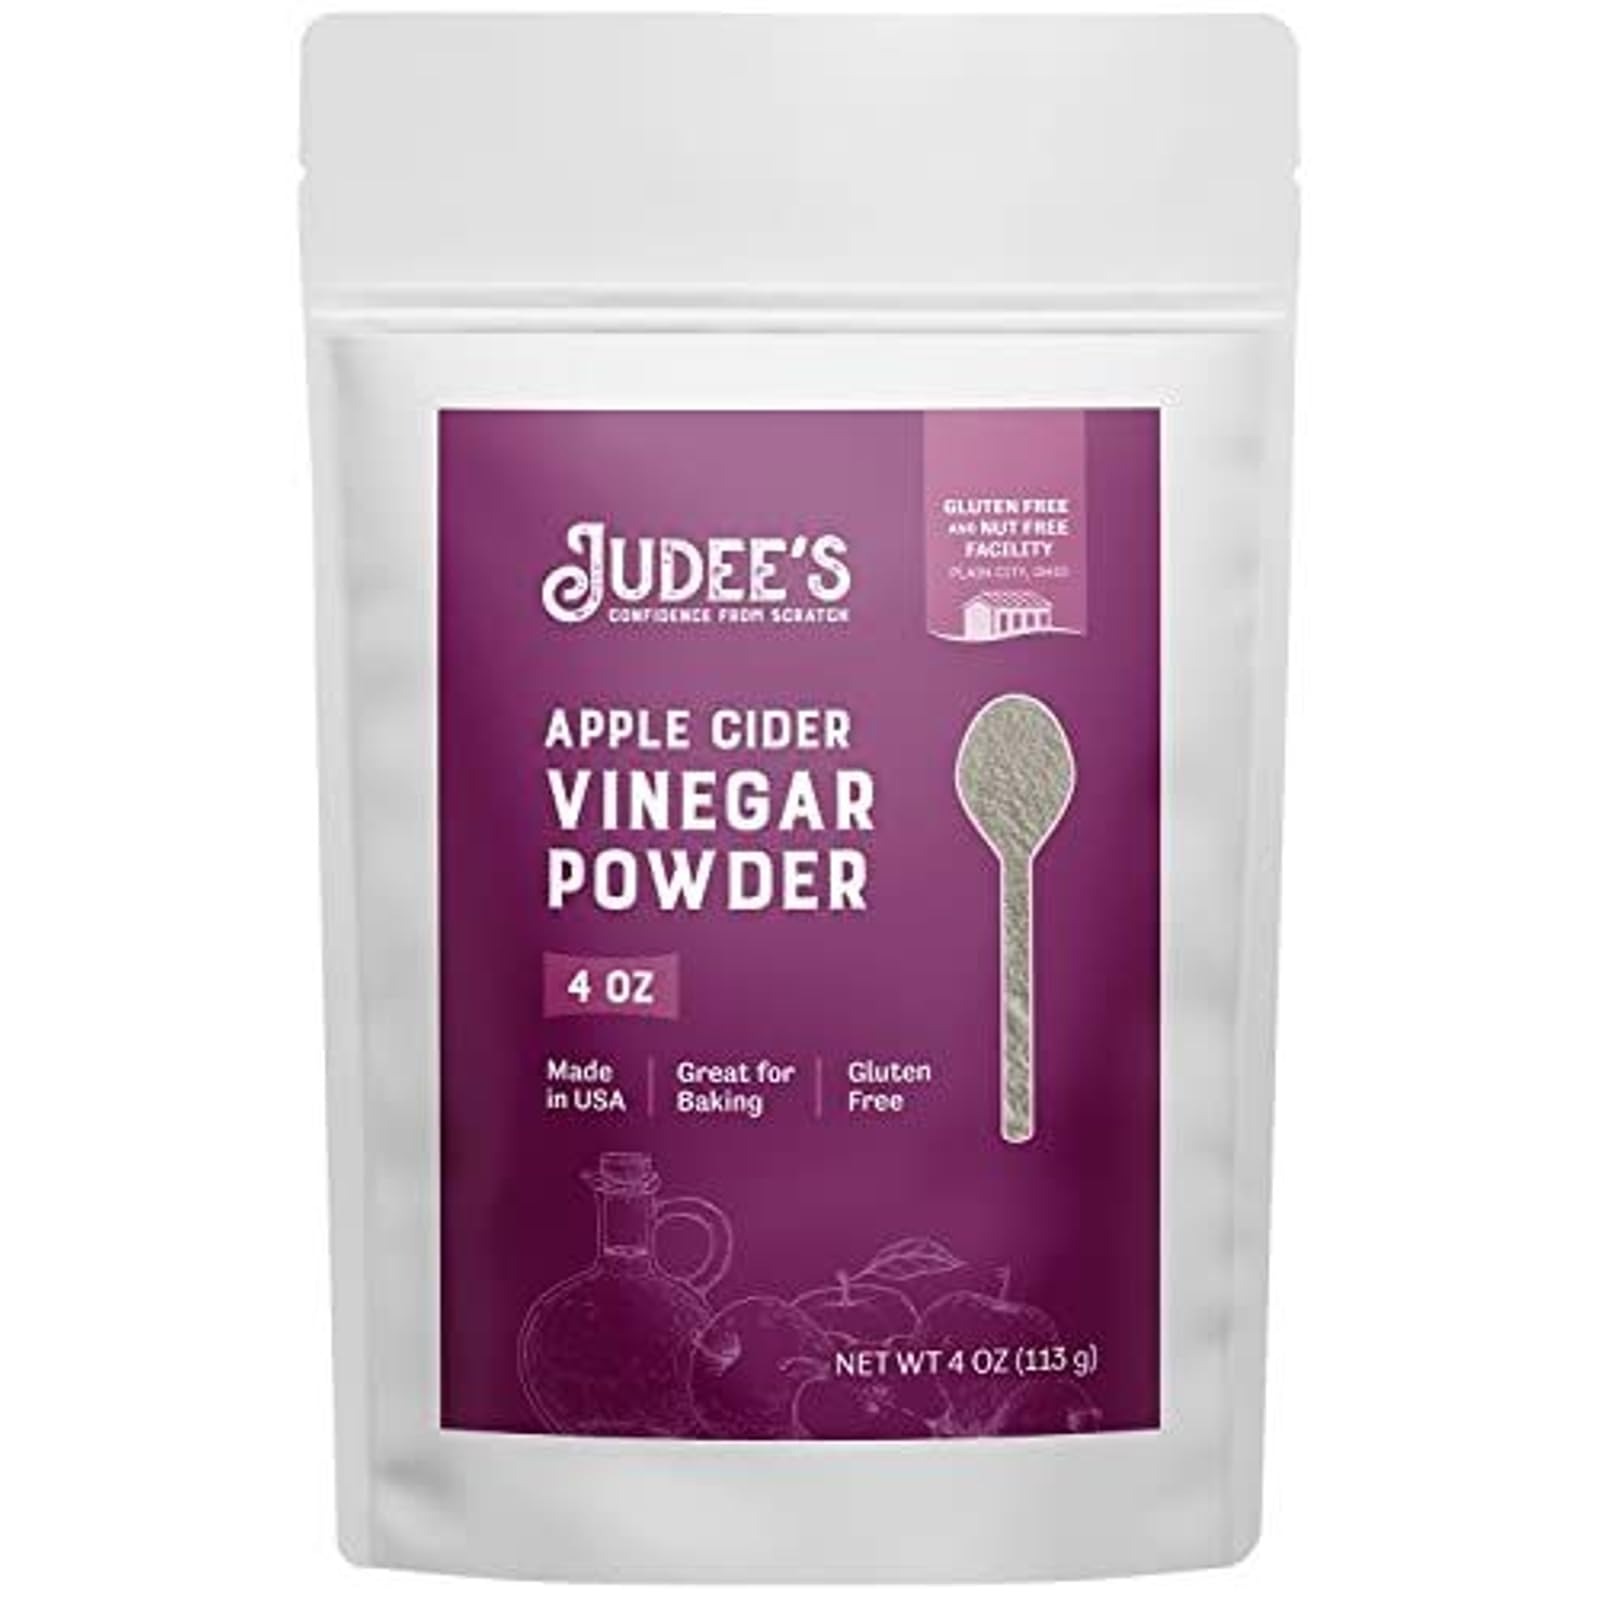
Item Name: Judee's Apple Cider Vinegar Powder 4 oz - Gluten-Free and Nut-Free - Keto-Friendly and Great for Baking and Cooking - Add to Marinades, Glazes, Dry Rubs, and More
Bullet Point 1: Pair with meat sauces, salad dressings, dry rubs, or glazes. Use for braising meats and making seasoning blends.
Bullet Point 2: A great addition to your pantry and convenient for storage. To reconstitute, mix 1 part powder to 1 1/2 parts water.
Bullet Point 3: Made in a dedicated gluten-free facility and shipped in a standup, resealable pouch to ensure freshness
Bullet Point 4: Ingredients: Maltodextrin, Apple Cider Vinegar, Modified Food Starch
Bullet Point 5: Since 2009, Judee’s has been dedicated to providing fresh, allergy-conscious ingredients, great for your recipes and even better for your family
Product Description: Judees Dried Apple Cider Vinegar Powder is great when paired with chicken, steak, ribs, vegetables, meat sauces and salad dressings. Use for braising meats, marinades, glazes or dry rubs. Perfect addition to pantry for making seasoning blends. To rehydrate Judee's Apple Cider Vinegar Powder, mix 1 part powder to 1 1/2 parts water by weight. Great for making syrup to top off a fruit salad or for adding to any drink like juice, smoothie, or lemon tea. This dry food is great to store in your pantry as it is sealed in a resealable bag.
Value: 4.0
Unit: Ounce

Price: 12.99